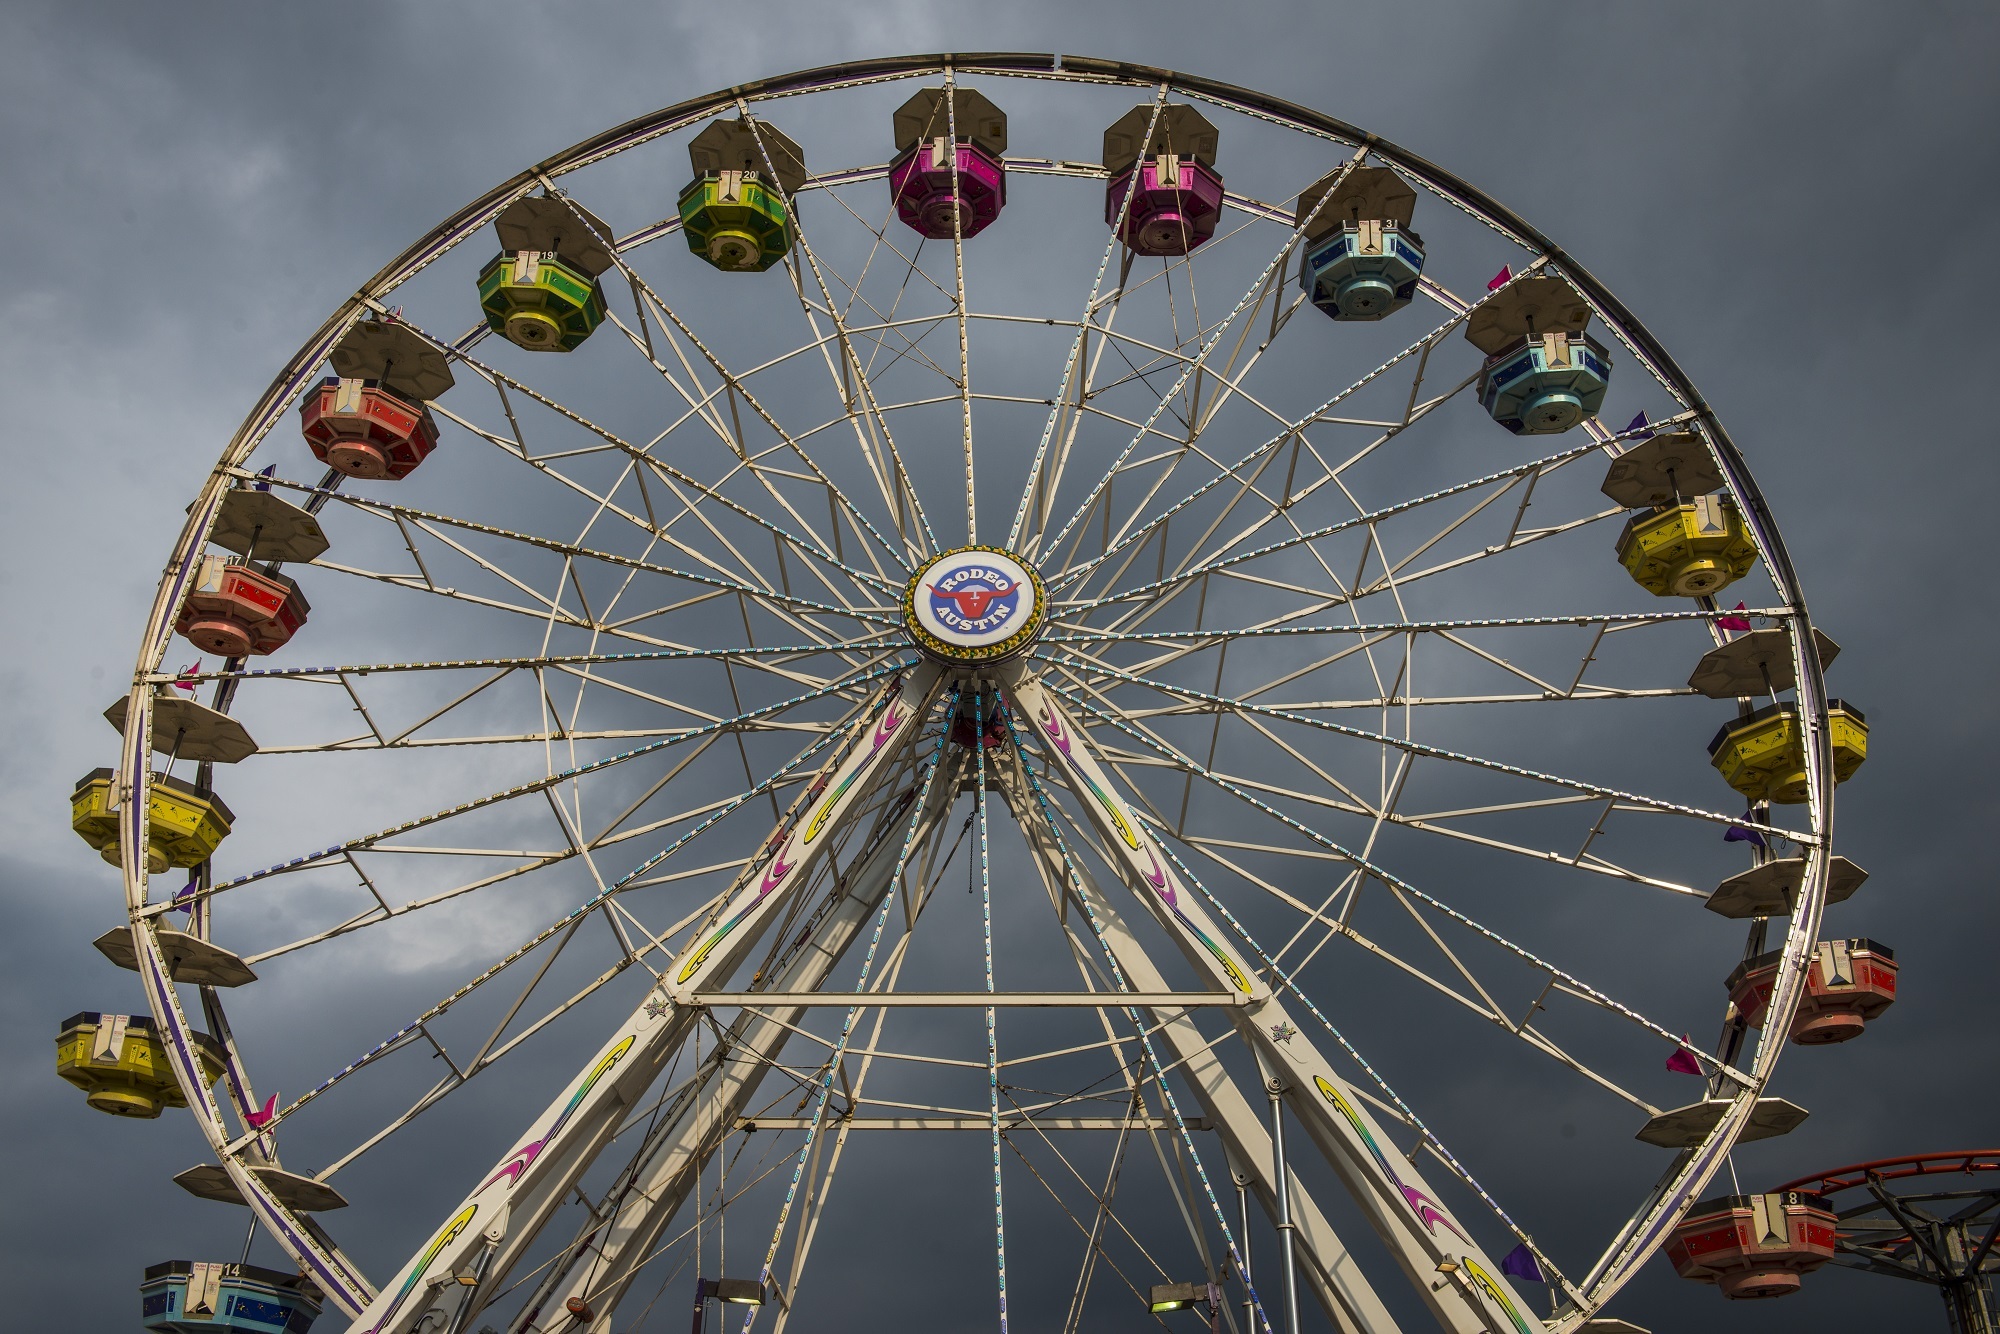
wheel, recreation, evening, high, ferris wheel, ride, attraction, fairground, outdoors, fun, joy, tourist attraction, entertainment, excitement, outdoor recreation, thrilling, geographical feature